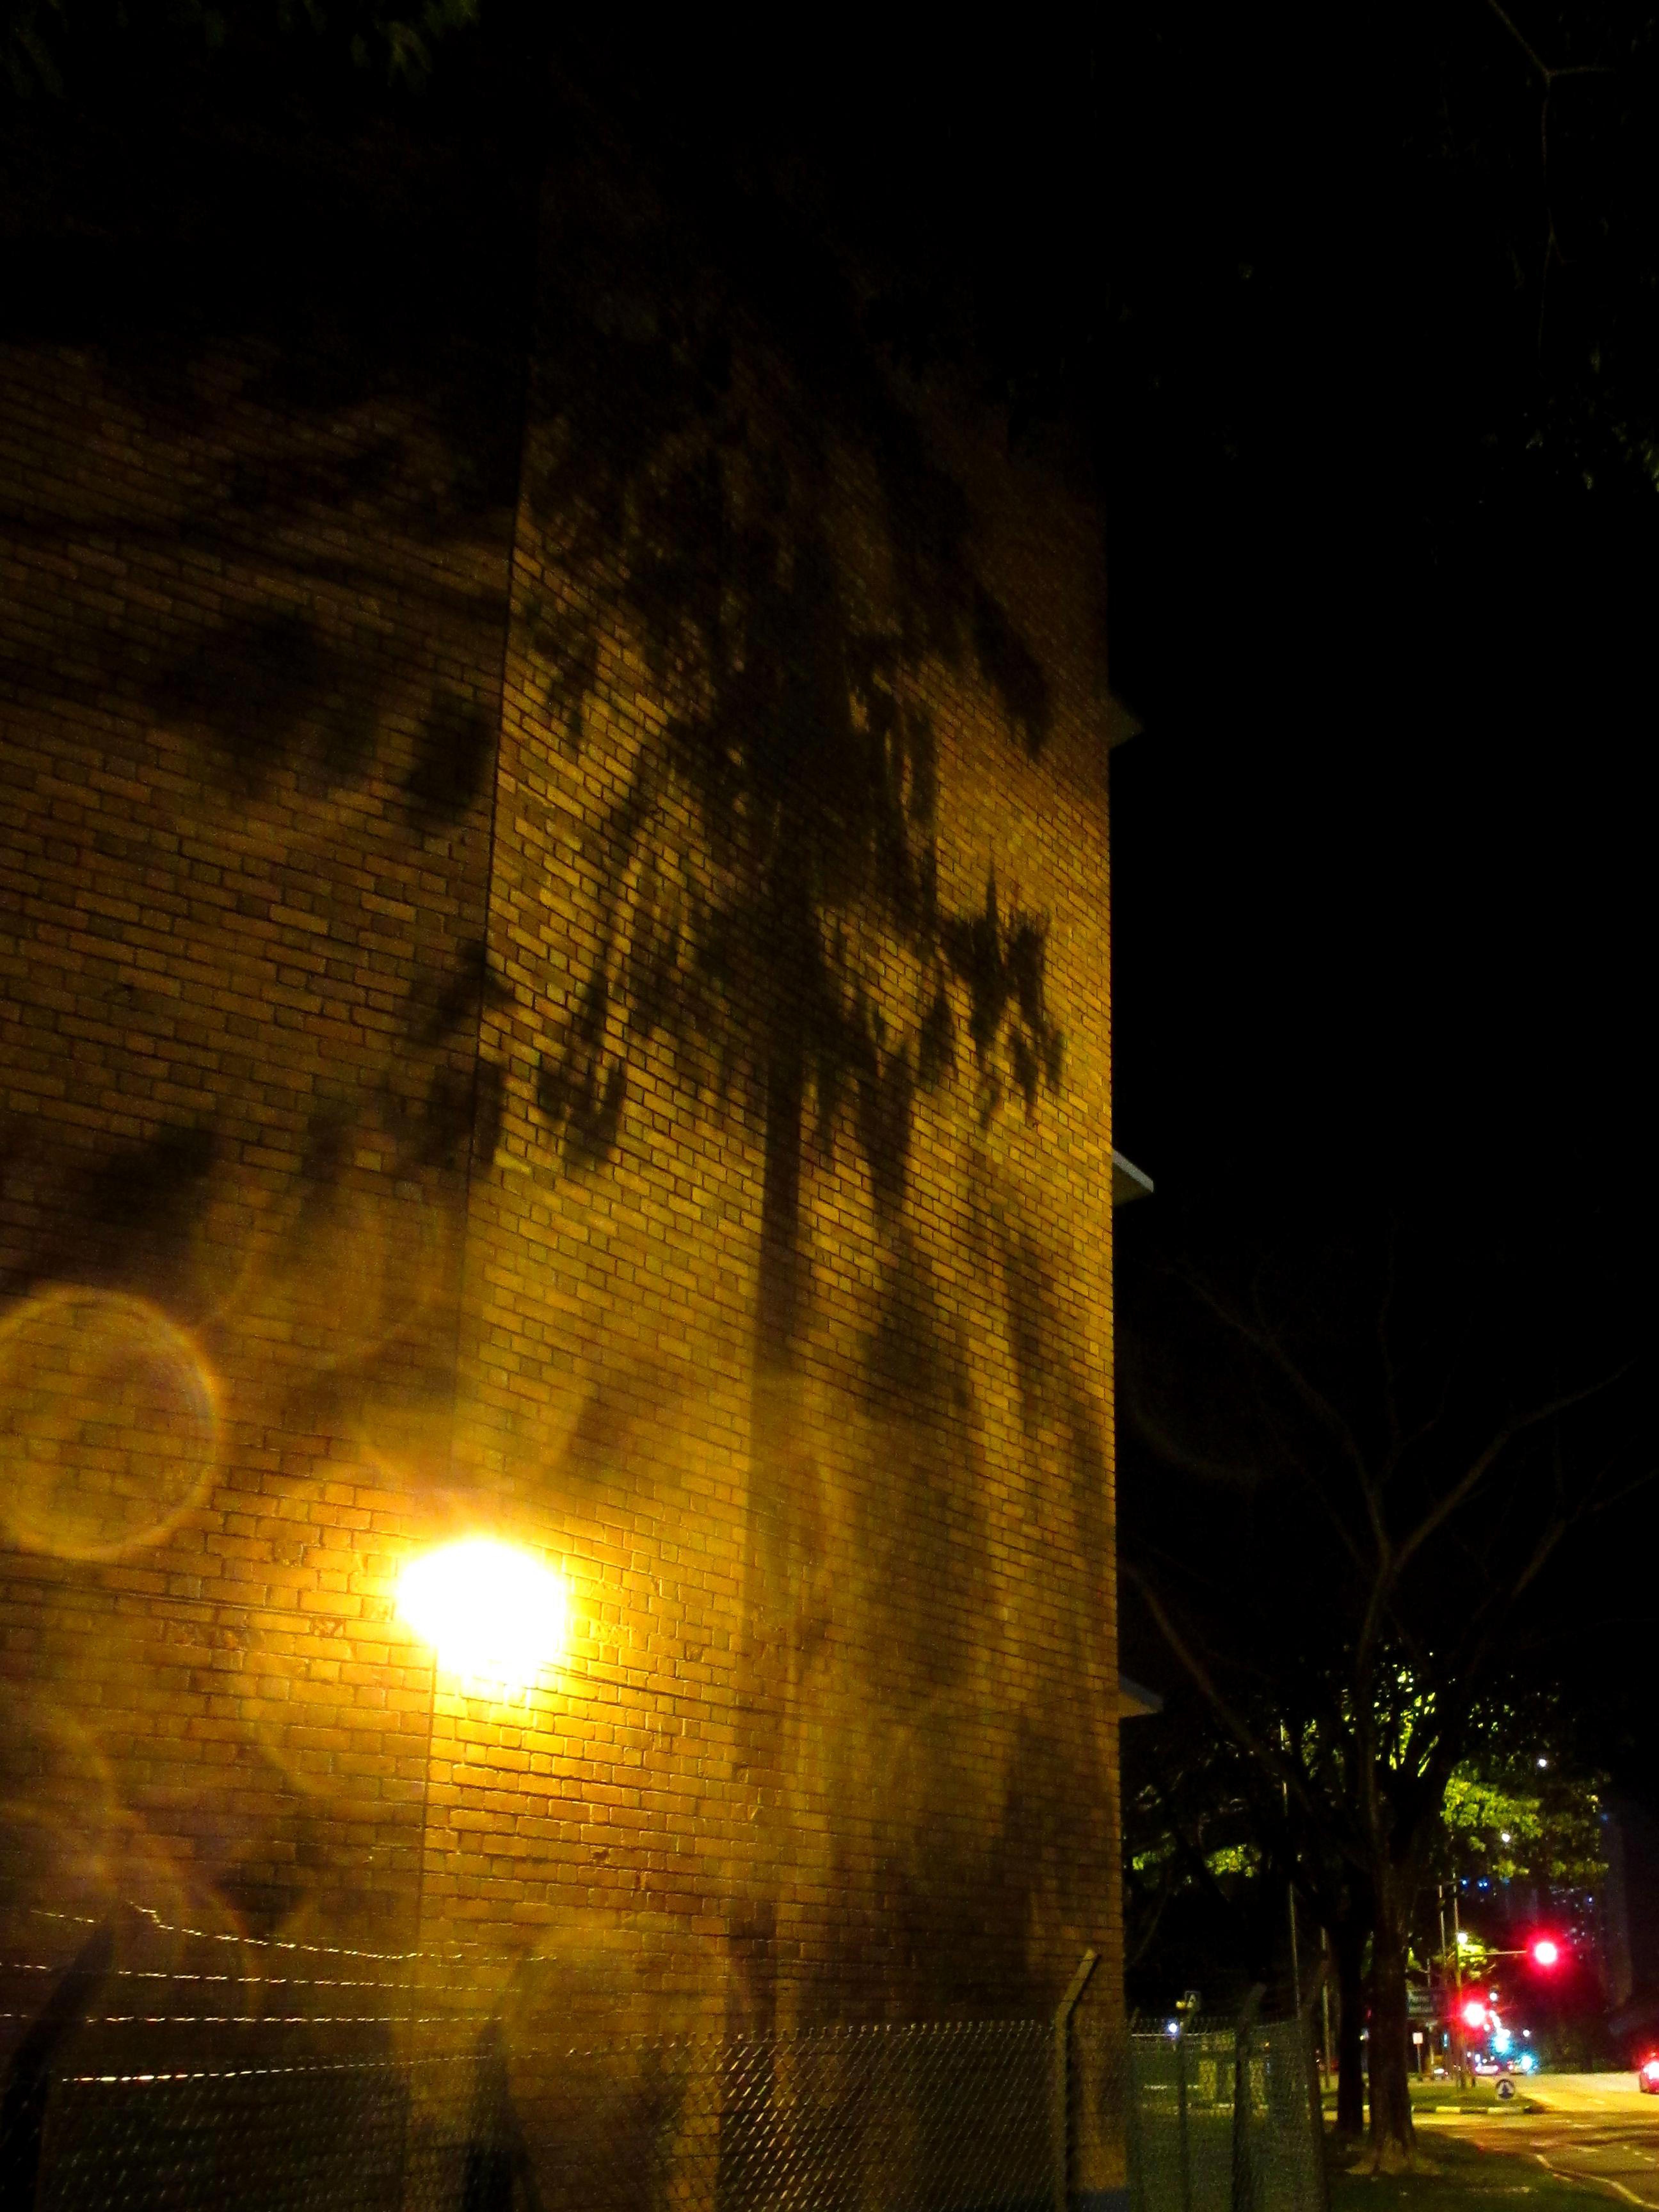
light, shadow, night, calm, quiet, singapore, wall, lighting, sky, darkness, street light, tree, midnight, light fixture, atmosphere, automotive lighting, architecture, sunlight, evening, plant, Tints and shades